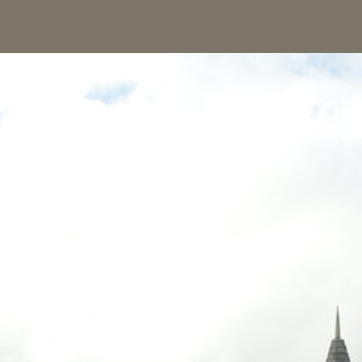
Material: sky